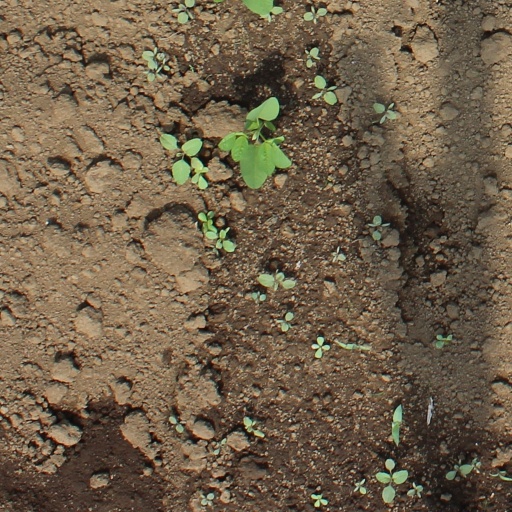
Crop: soybean